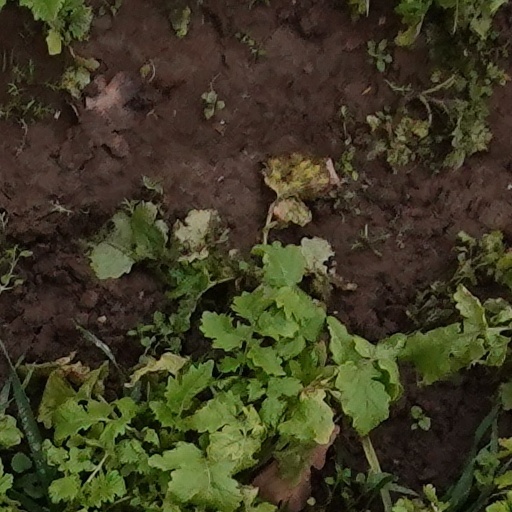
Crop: wheat